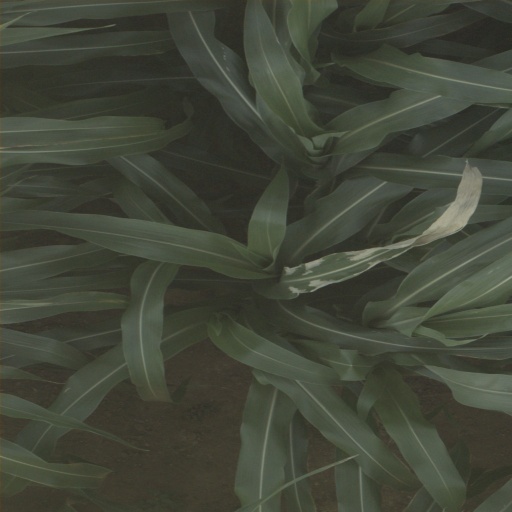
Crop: sorghum